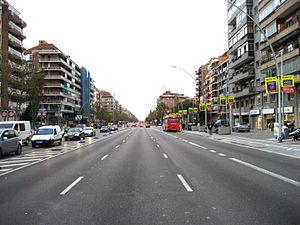
L’avenue Méridienne est l'une des principales avenues de Barcelone. C'est également le principal axe de pénétration dans la ville depuis le nord. Le premier segment de cette avenue est aligné sur le méridien de Paris et a servi aux calculs de définition du mètre en 1791 en tant que dix-millième partie du quart du méridien terrestre par Pierre Méchain.
L'attentat de l'Hipercor est l'attentat perpétré par l'organisation armée ETA dans le centre commercial Hipercor situé sur l'avenue Méridienne à Barcelone le 19 juin 1987. Il cause 21 morts et 45 blessés.